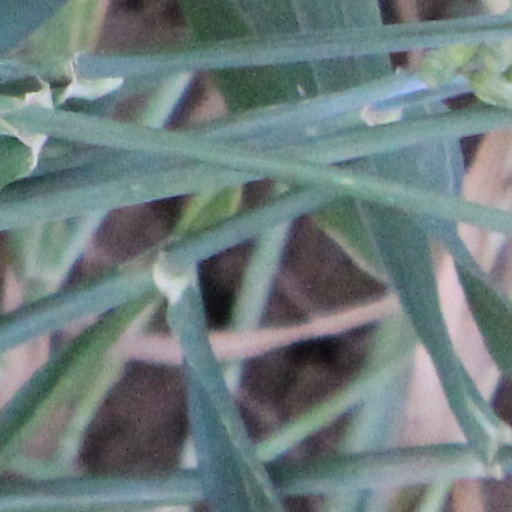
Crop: wheat